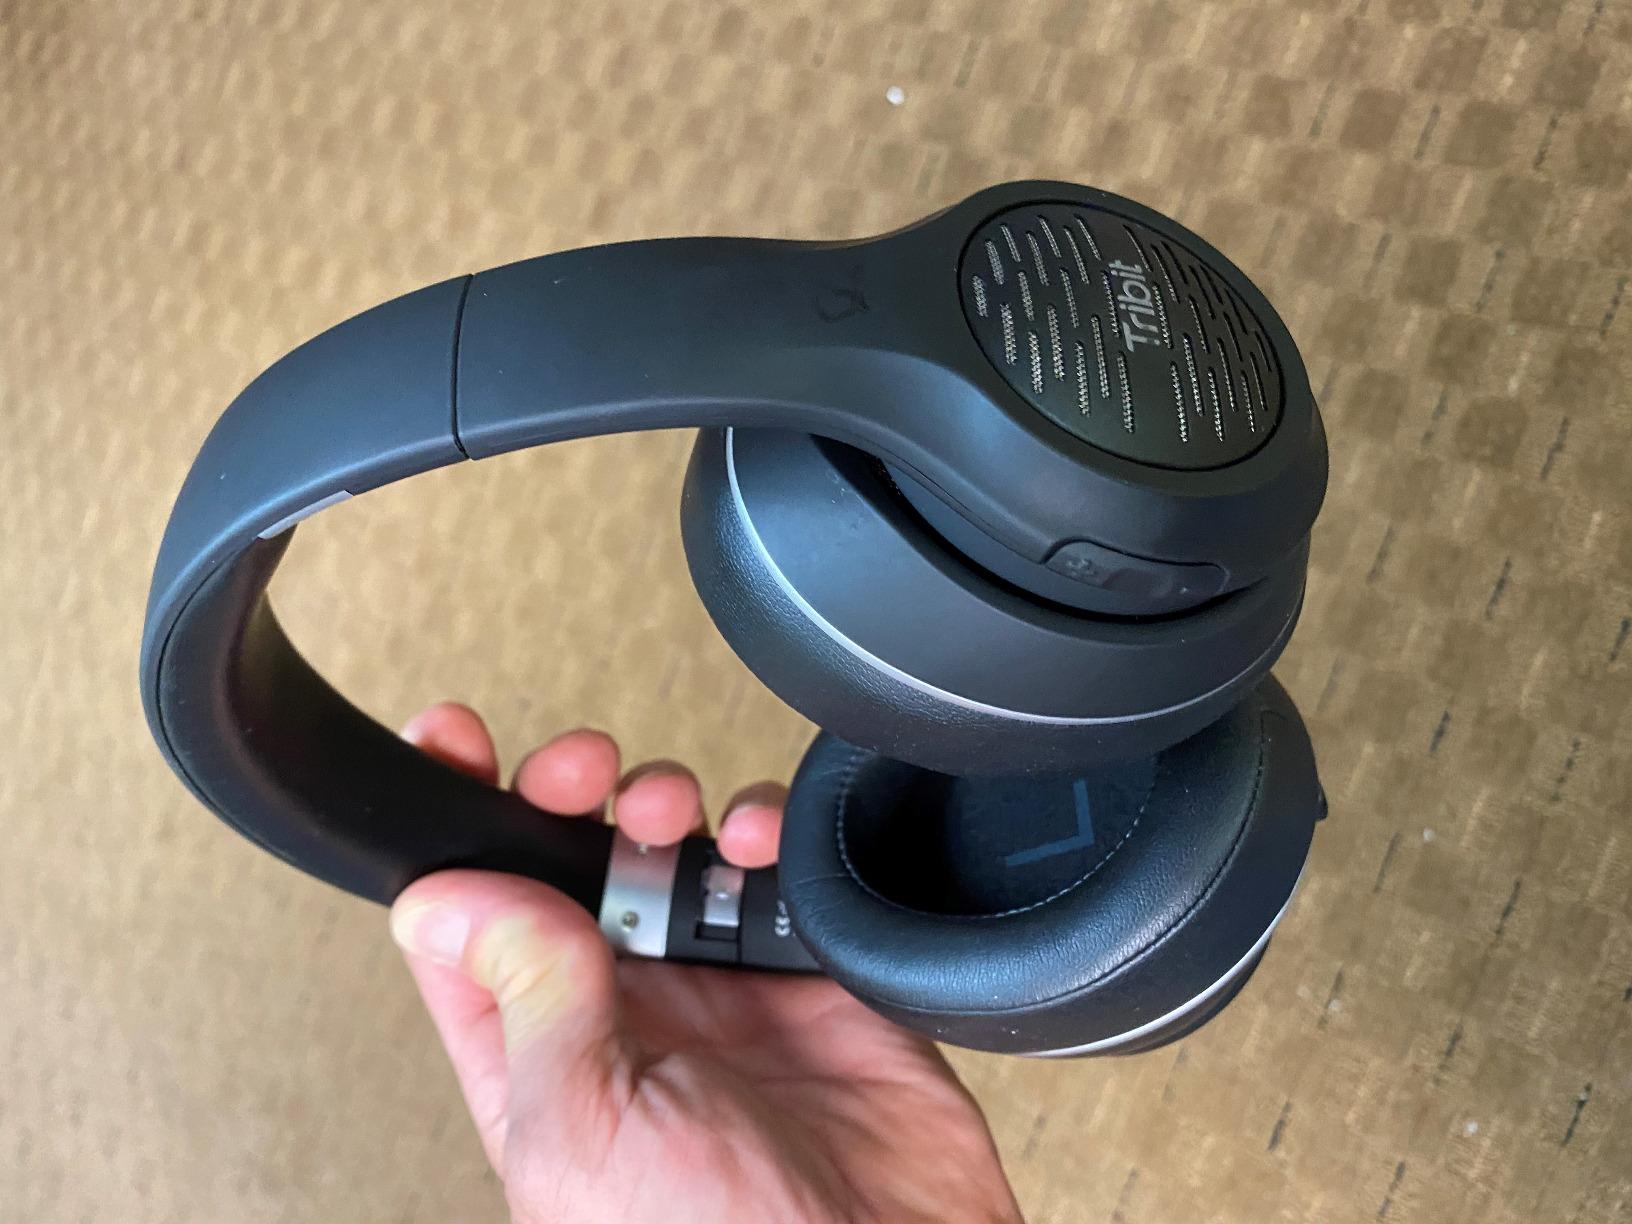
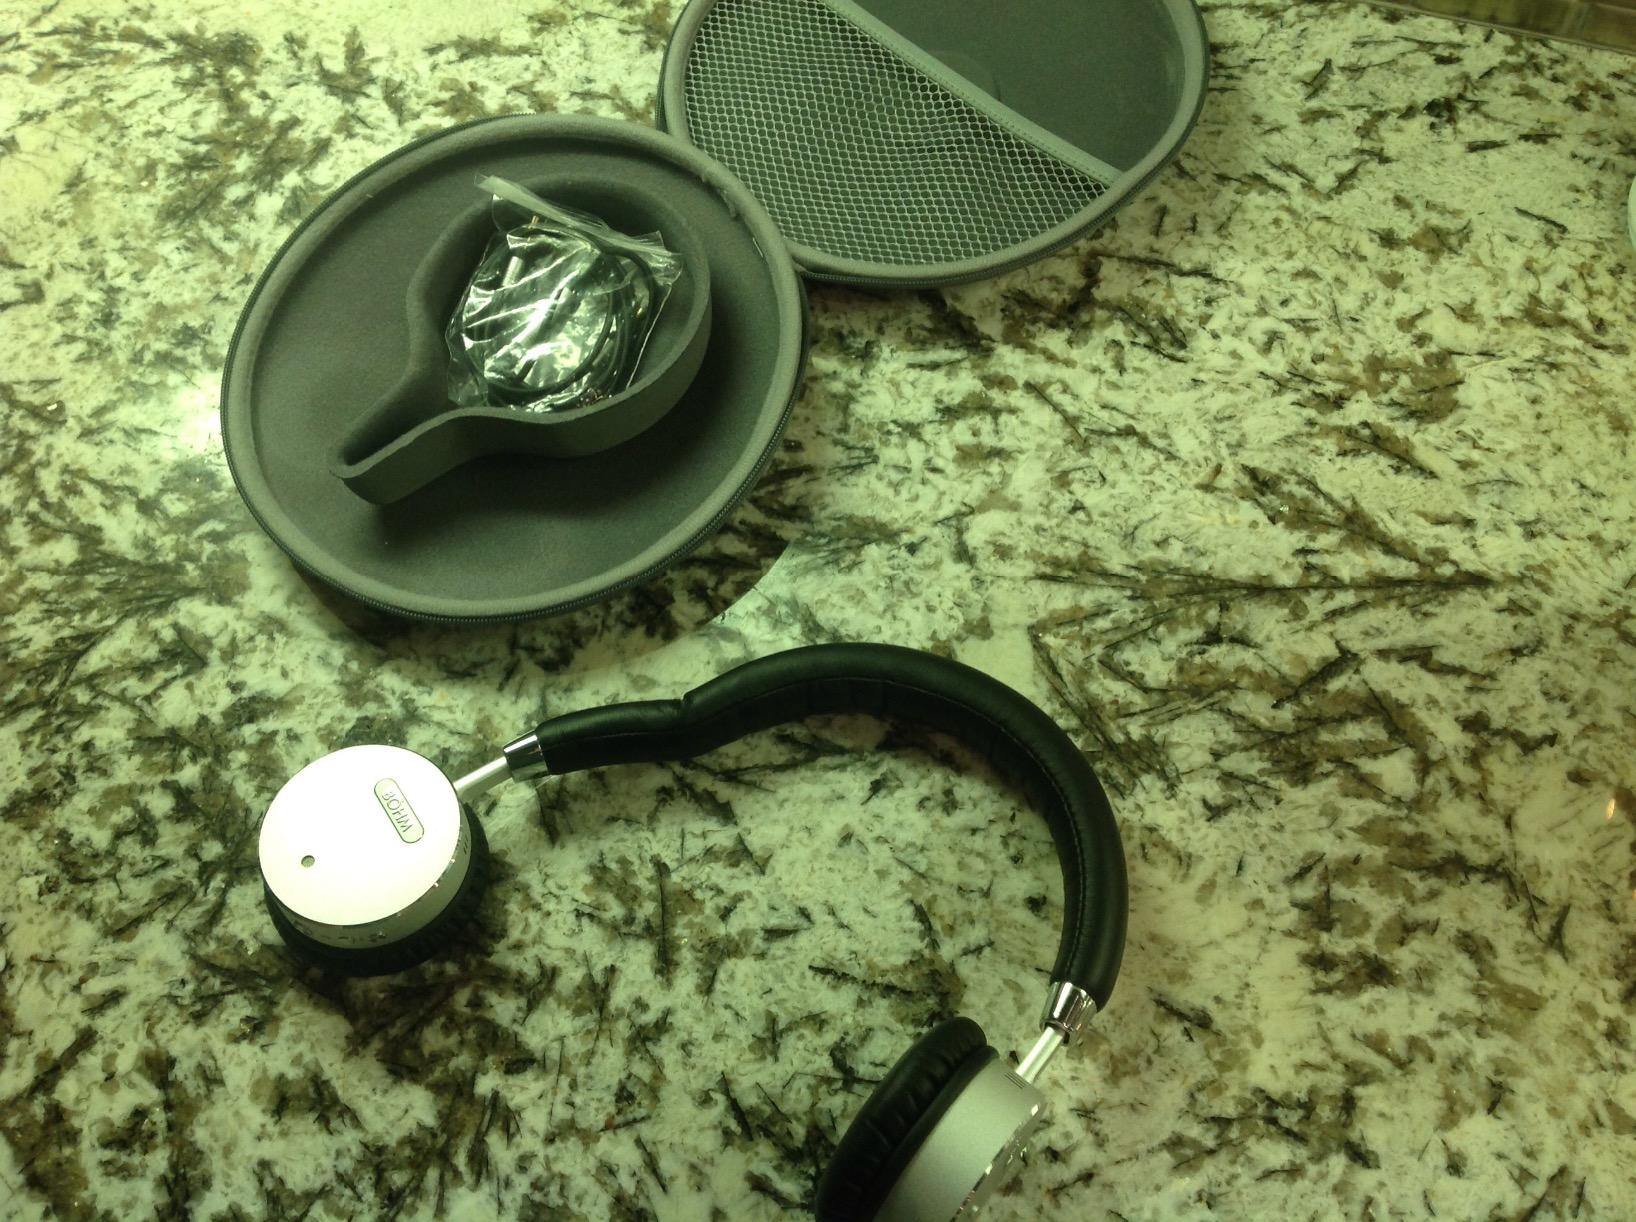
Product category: headphones
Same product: no